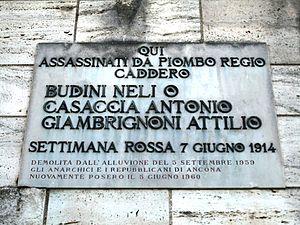
Le 7 juin 1914 est le 158ᵉ jour de l'année 1914 du calendrier grégorien. Il s'agit d'un dimanche.